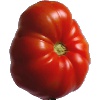
Label: Tomato 3